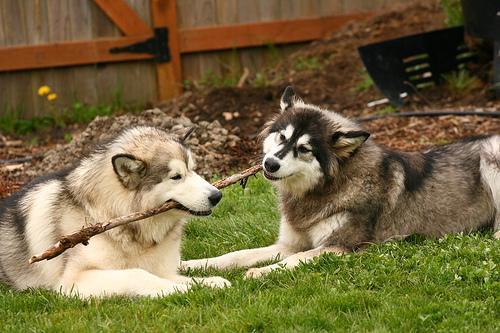
malamute